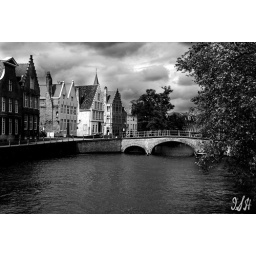
bridge in brugge black and white